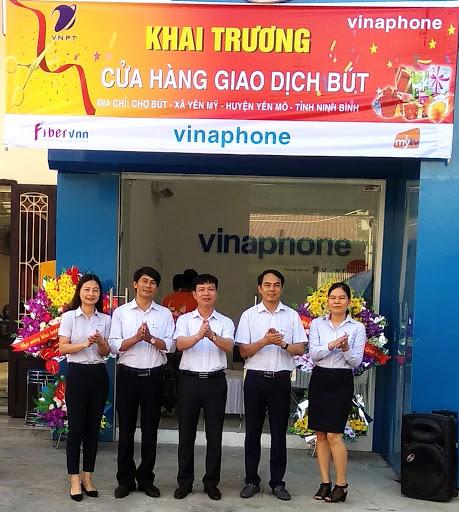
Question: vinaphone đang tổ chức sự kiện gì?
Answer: vinaphone đang tổ chức sự kiện khai trương cửa hàng giao dịch bút